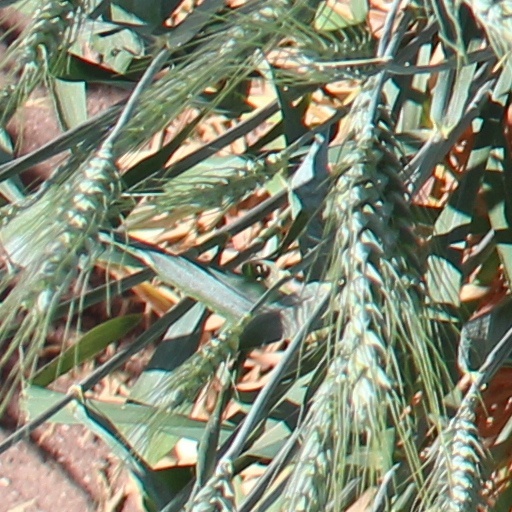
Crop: wheat